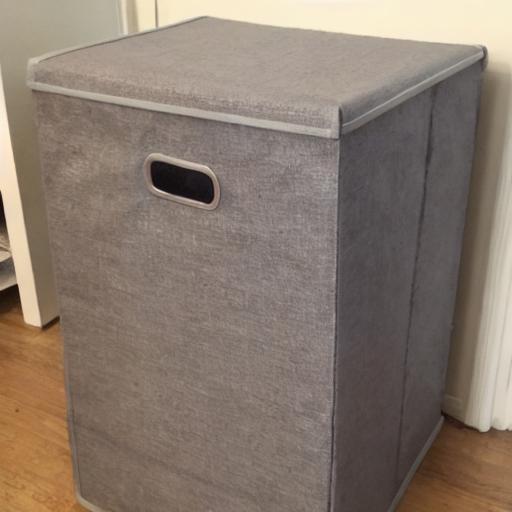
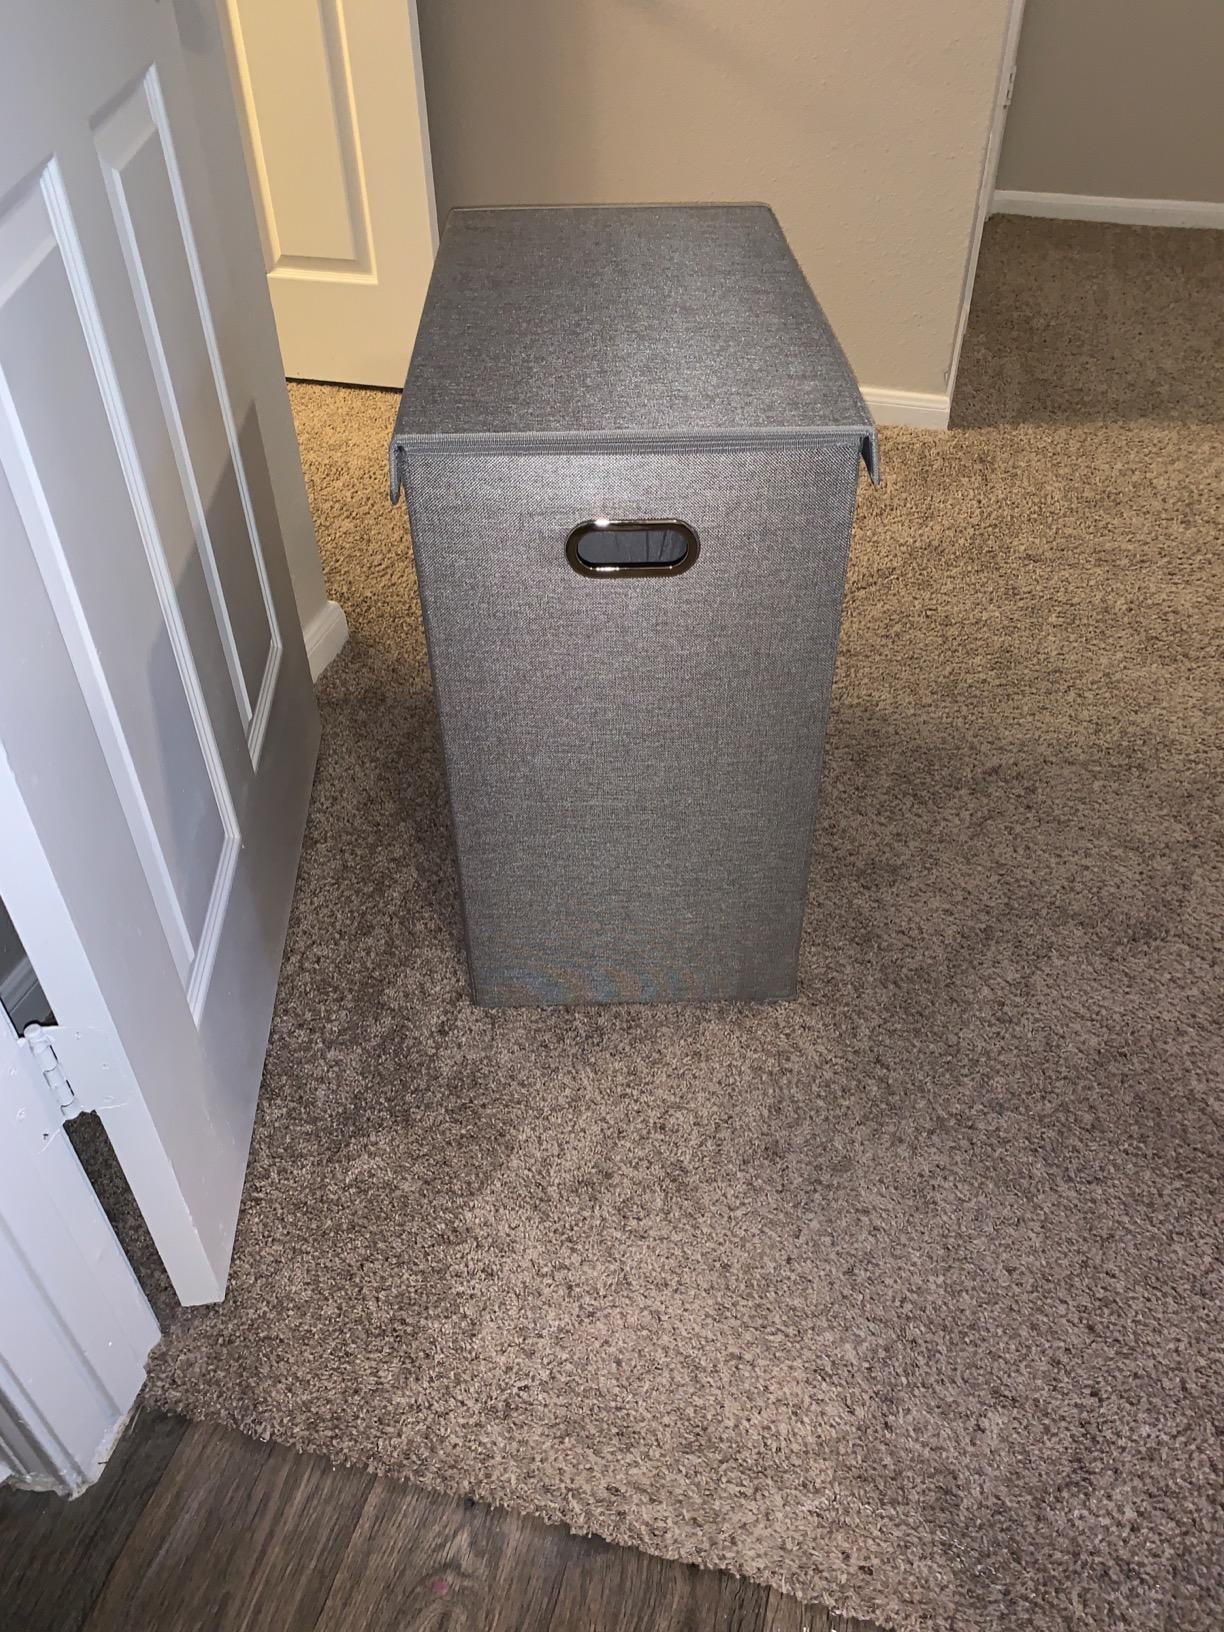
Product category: items_hamper
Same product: no